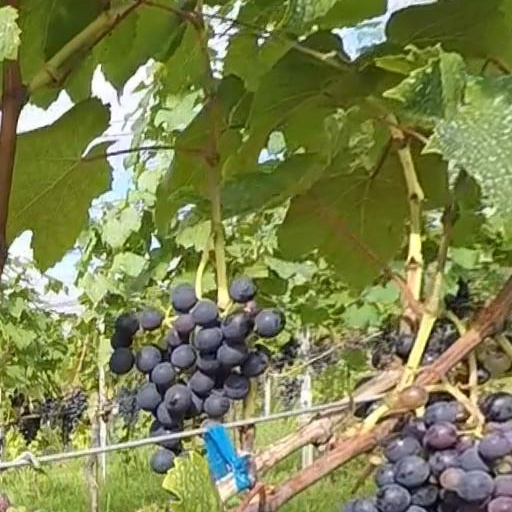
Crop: grape